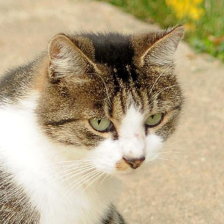
Label: animals